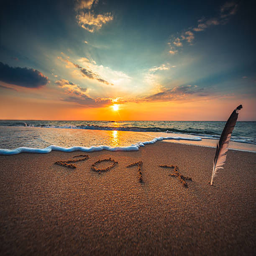
new year concept on the sea beach